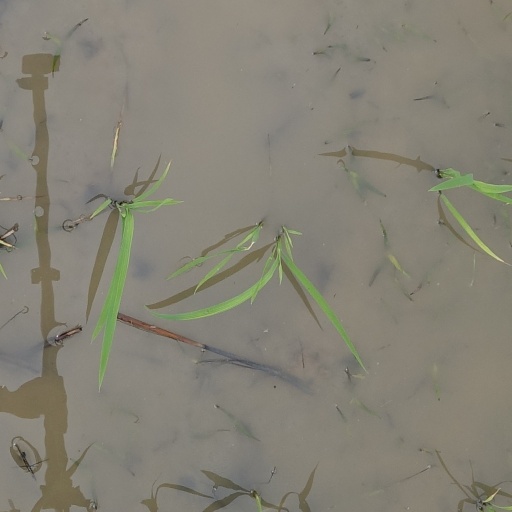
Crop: rice